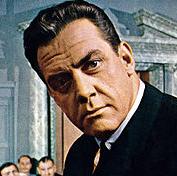
Age: 43